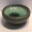
Label: bowl